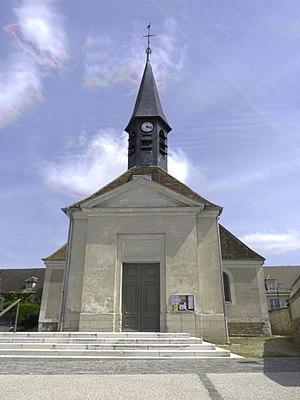
L'église Saint Saint-Leu et Saint-Gilles est une église paroissiale située dans la commune de Périgny dans le Val-de-Marne.
Périgny, aussi appelée Périgny-sur-Yerres, est une commune française située dans le département du Val-de-Marne, en région Île-de-France.
Cet article recense les sites protégés dans le Val-de-Marne, en France.